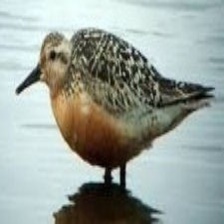
Species: RED KNOT
Scientific name: CALIDRIS CANUTUS
ImageNet parent category: red-backed_sandpiper